Datsun 160Z

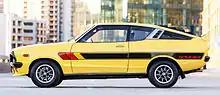
160Z Sports Coupe, South Africa. Side lateral decals.

Following the success of the Datsun 140Z, Nissan-Datsun South Africa announced the 160Z in July 1978 . The engine was upgraded to the L16 motor as per the 160U SSS, and fitted with high performance camshaft and twin Hitachi side-draught carburettors based on the British SU type carburettor. Although the engine put out 71 kW (less than the 85 kW of the 140Z) the car had more torque at 140 N.m (DIM) at 4,200 rpm against the 140Z’s 130 N.m (DIN) at 5,000 rpm. The brakes (MacPherson strut front suspension with disc brakes) were developed according to the 280L Series pattern of increased calliper and disc size, and both rear springs and shock absorbers were also enhanced to eliminate axle-tramp.